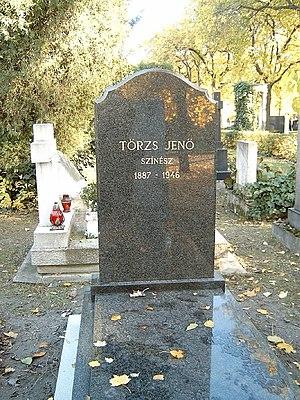
Jenő Törzs fut un acteur hongrois.